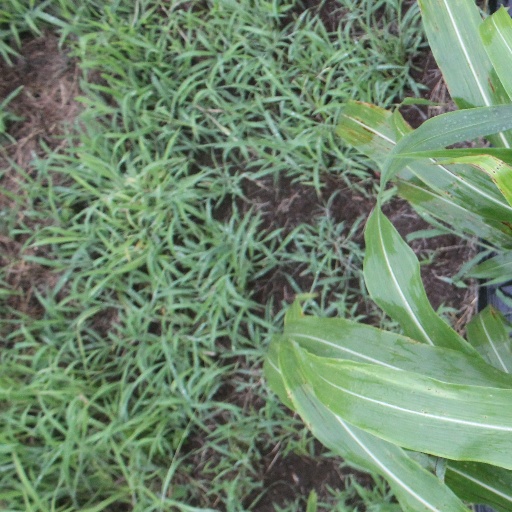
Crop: sorghum